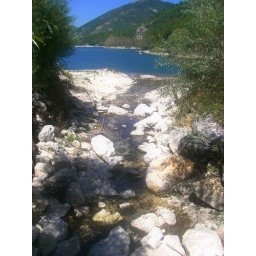
river in the lake